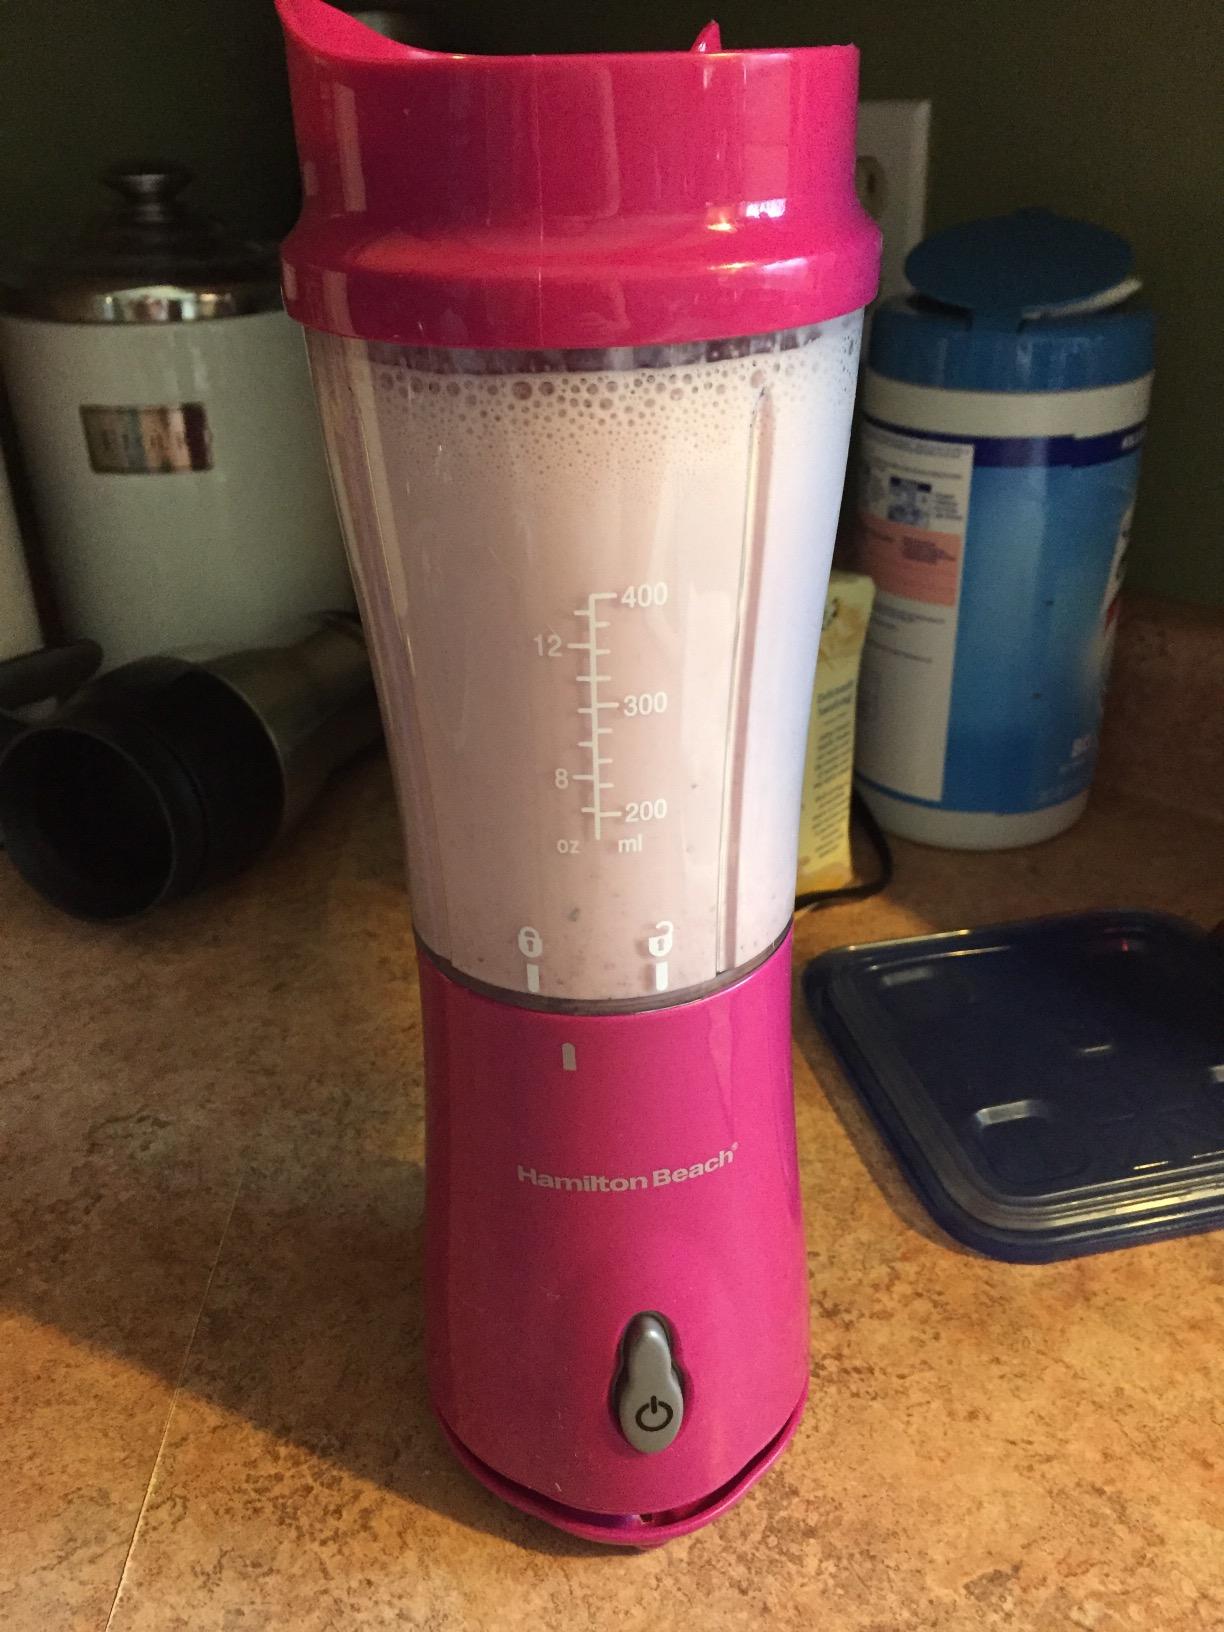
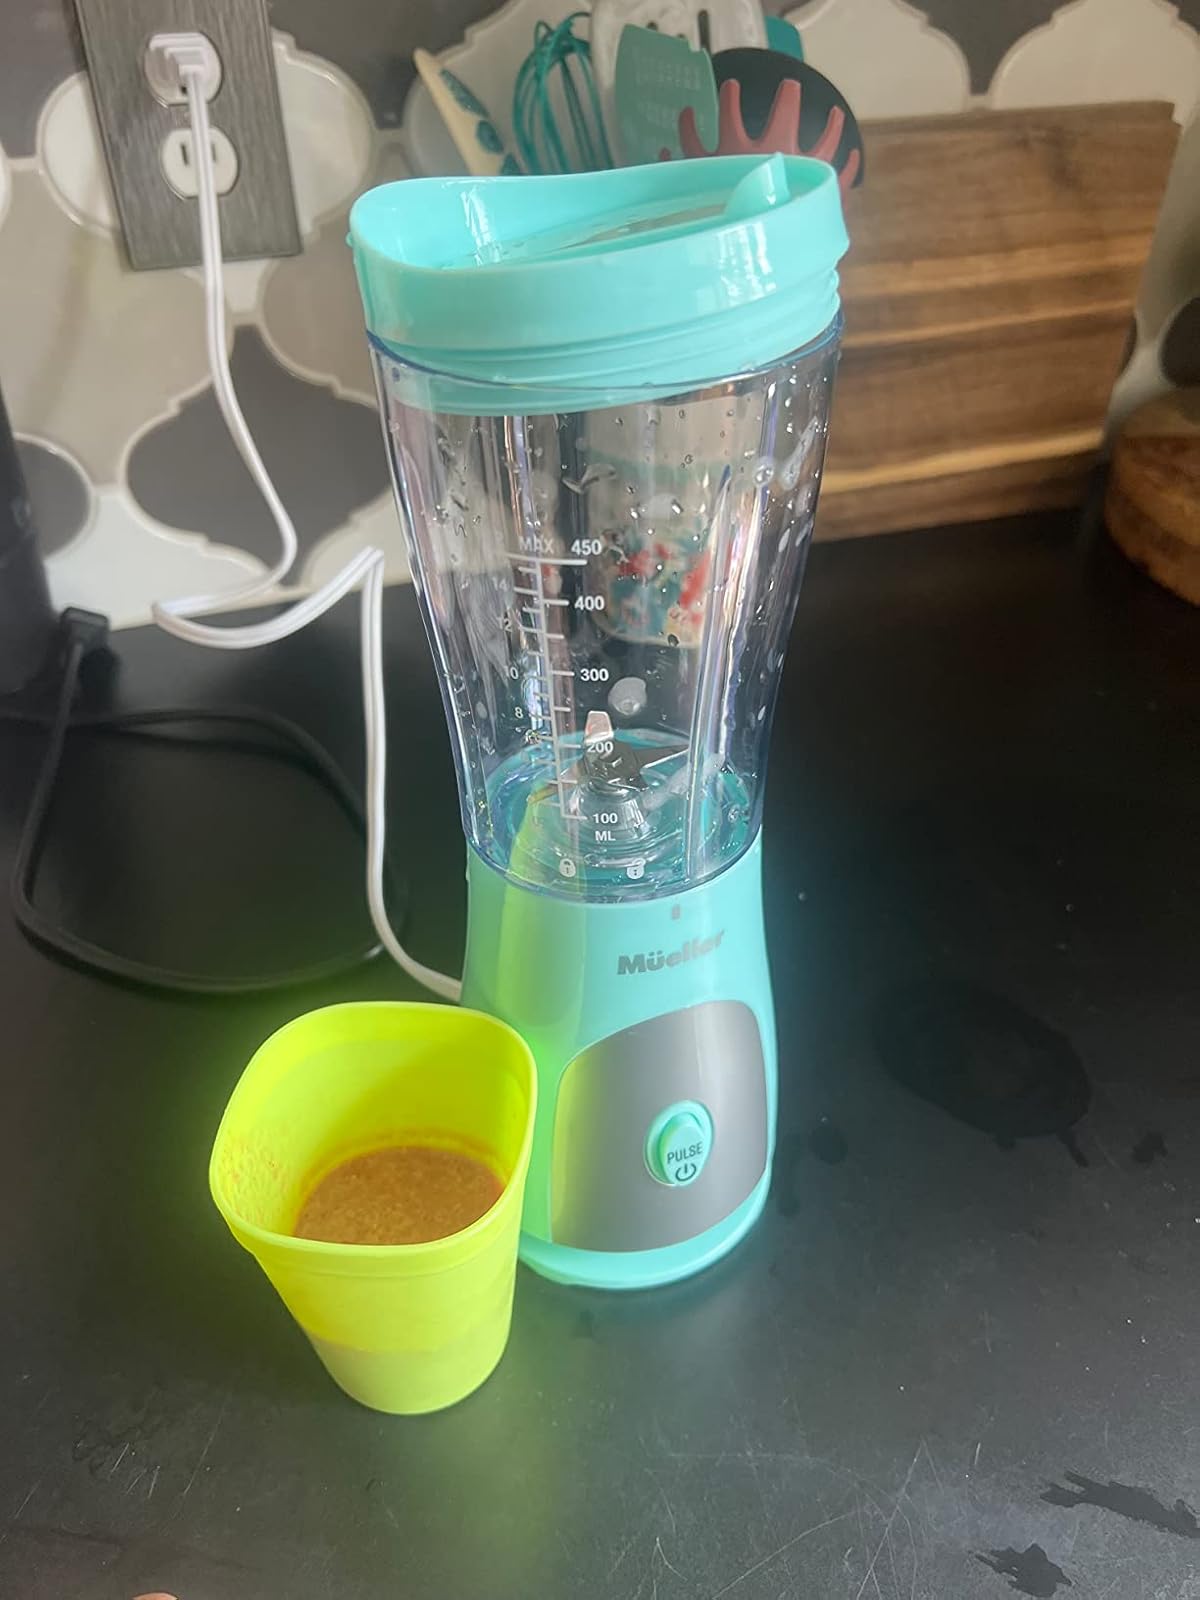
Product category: items_blender
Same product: no